Hanerahu

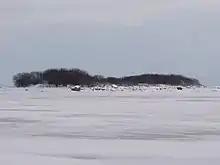
Hanerahu during winter

Hanerahu (also called Anerahu) is an uninhabited Estonian islet with surface area of 1.2 hectares. It lies south-east of Hiiumaa island and is part of Pühalepa Municipality. The islet belongs to Hiiumaa Islets Landscape Reserve.